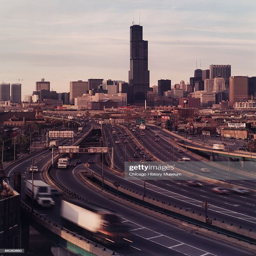
view of the traffic running alongside central business district .